Mrs. Donaghy

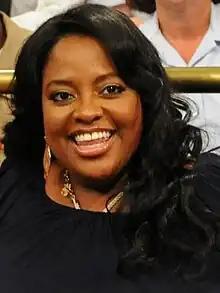
Sherri Shepherd guest starred in "Mrs. Donaghy" as Angie Jordan

This episode of "30 Rock" was written by co-executive producer Jack Burditt, his second episode for the fifth season, and his fourteenth writing credit after "Jack Meets Dennis", "The Baby Show", "The Fighting Irish", "Cleveland", "Rosemary's Baby", "Subway Hero", "Sandwich Day", "The One with the Cast of "Night Court"", "St. Valentine's Day", "The Ones", "Kidney Now!", "Don Geiss, America and Hope", and "Let's Stay Together". The episode was directed by Tricia Brock, making it her second for the series after directing the March 19, 2009, episode "The Bubble" from the show's third season. "Mrs. Donaghy" originally aired in the United States on January 20, 2011, on NBC as the eleventh episode of the show's fifth season and the 91st overall episode of the series.